Times New Roman

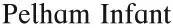
Pelham Infant

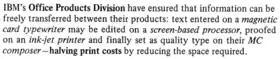
Press Roman, a version of Times New Roman typed on a premium IBM typewriter

In the phototypesetting and digital typesetting periods many font designs have been published inspired by Times New Roman. Although the digital data of Monotype and Linotype releases of Times New Roman are copyrighted, and the name "Times" is trademarked, the design itself is in many countries not copyrightable. Notably, the United States allows alternative interpretations if they do not reuse digital data.